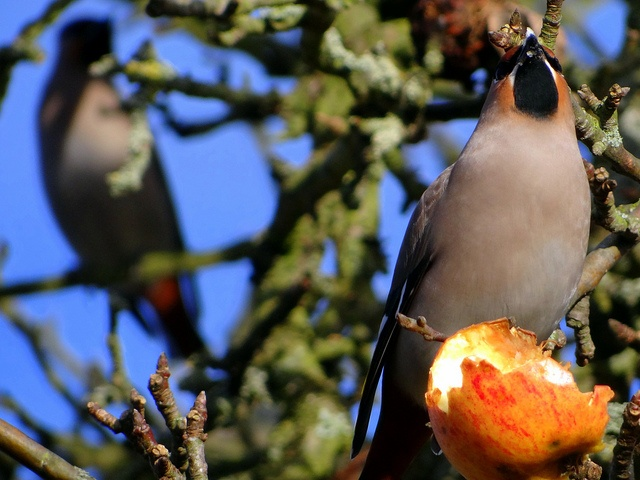
A bird is standing in a fruit tree.
a grey bird sitting in a tree eating on a apple
a couple of birds are standing up in a tree
Two birds are perching on top of tree branches.
Bird sitting in a tree eating a whole apple